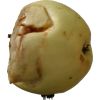
Label: Apple hit 1